Israeli-occupied territories

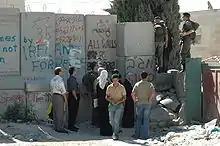
A military checkpoint along the route of the forthcoming West Bank Barrier, near Abu Dis

Al Haq, an independent Palestinian human rights organization based in Ramallah in the West Bank and an affiliate of the International Commission of Jurists, has asserted that "As noted in Article 27 of the Vienna Convention on the Law of Treaties, 'a party may not invoke the provisions of its internal law as justification for its failure to perform a treaty'. As such, Israeli reliance on local law does not justify its violations of its international legal obligations". Further, the Palestinian mission to the U.N. has argued that: